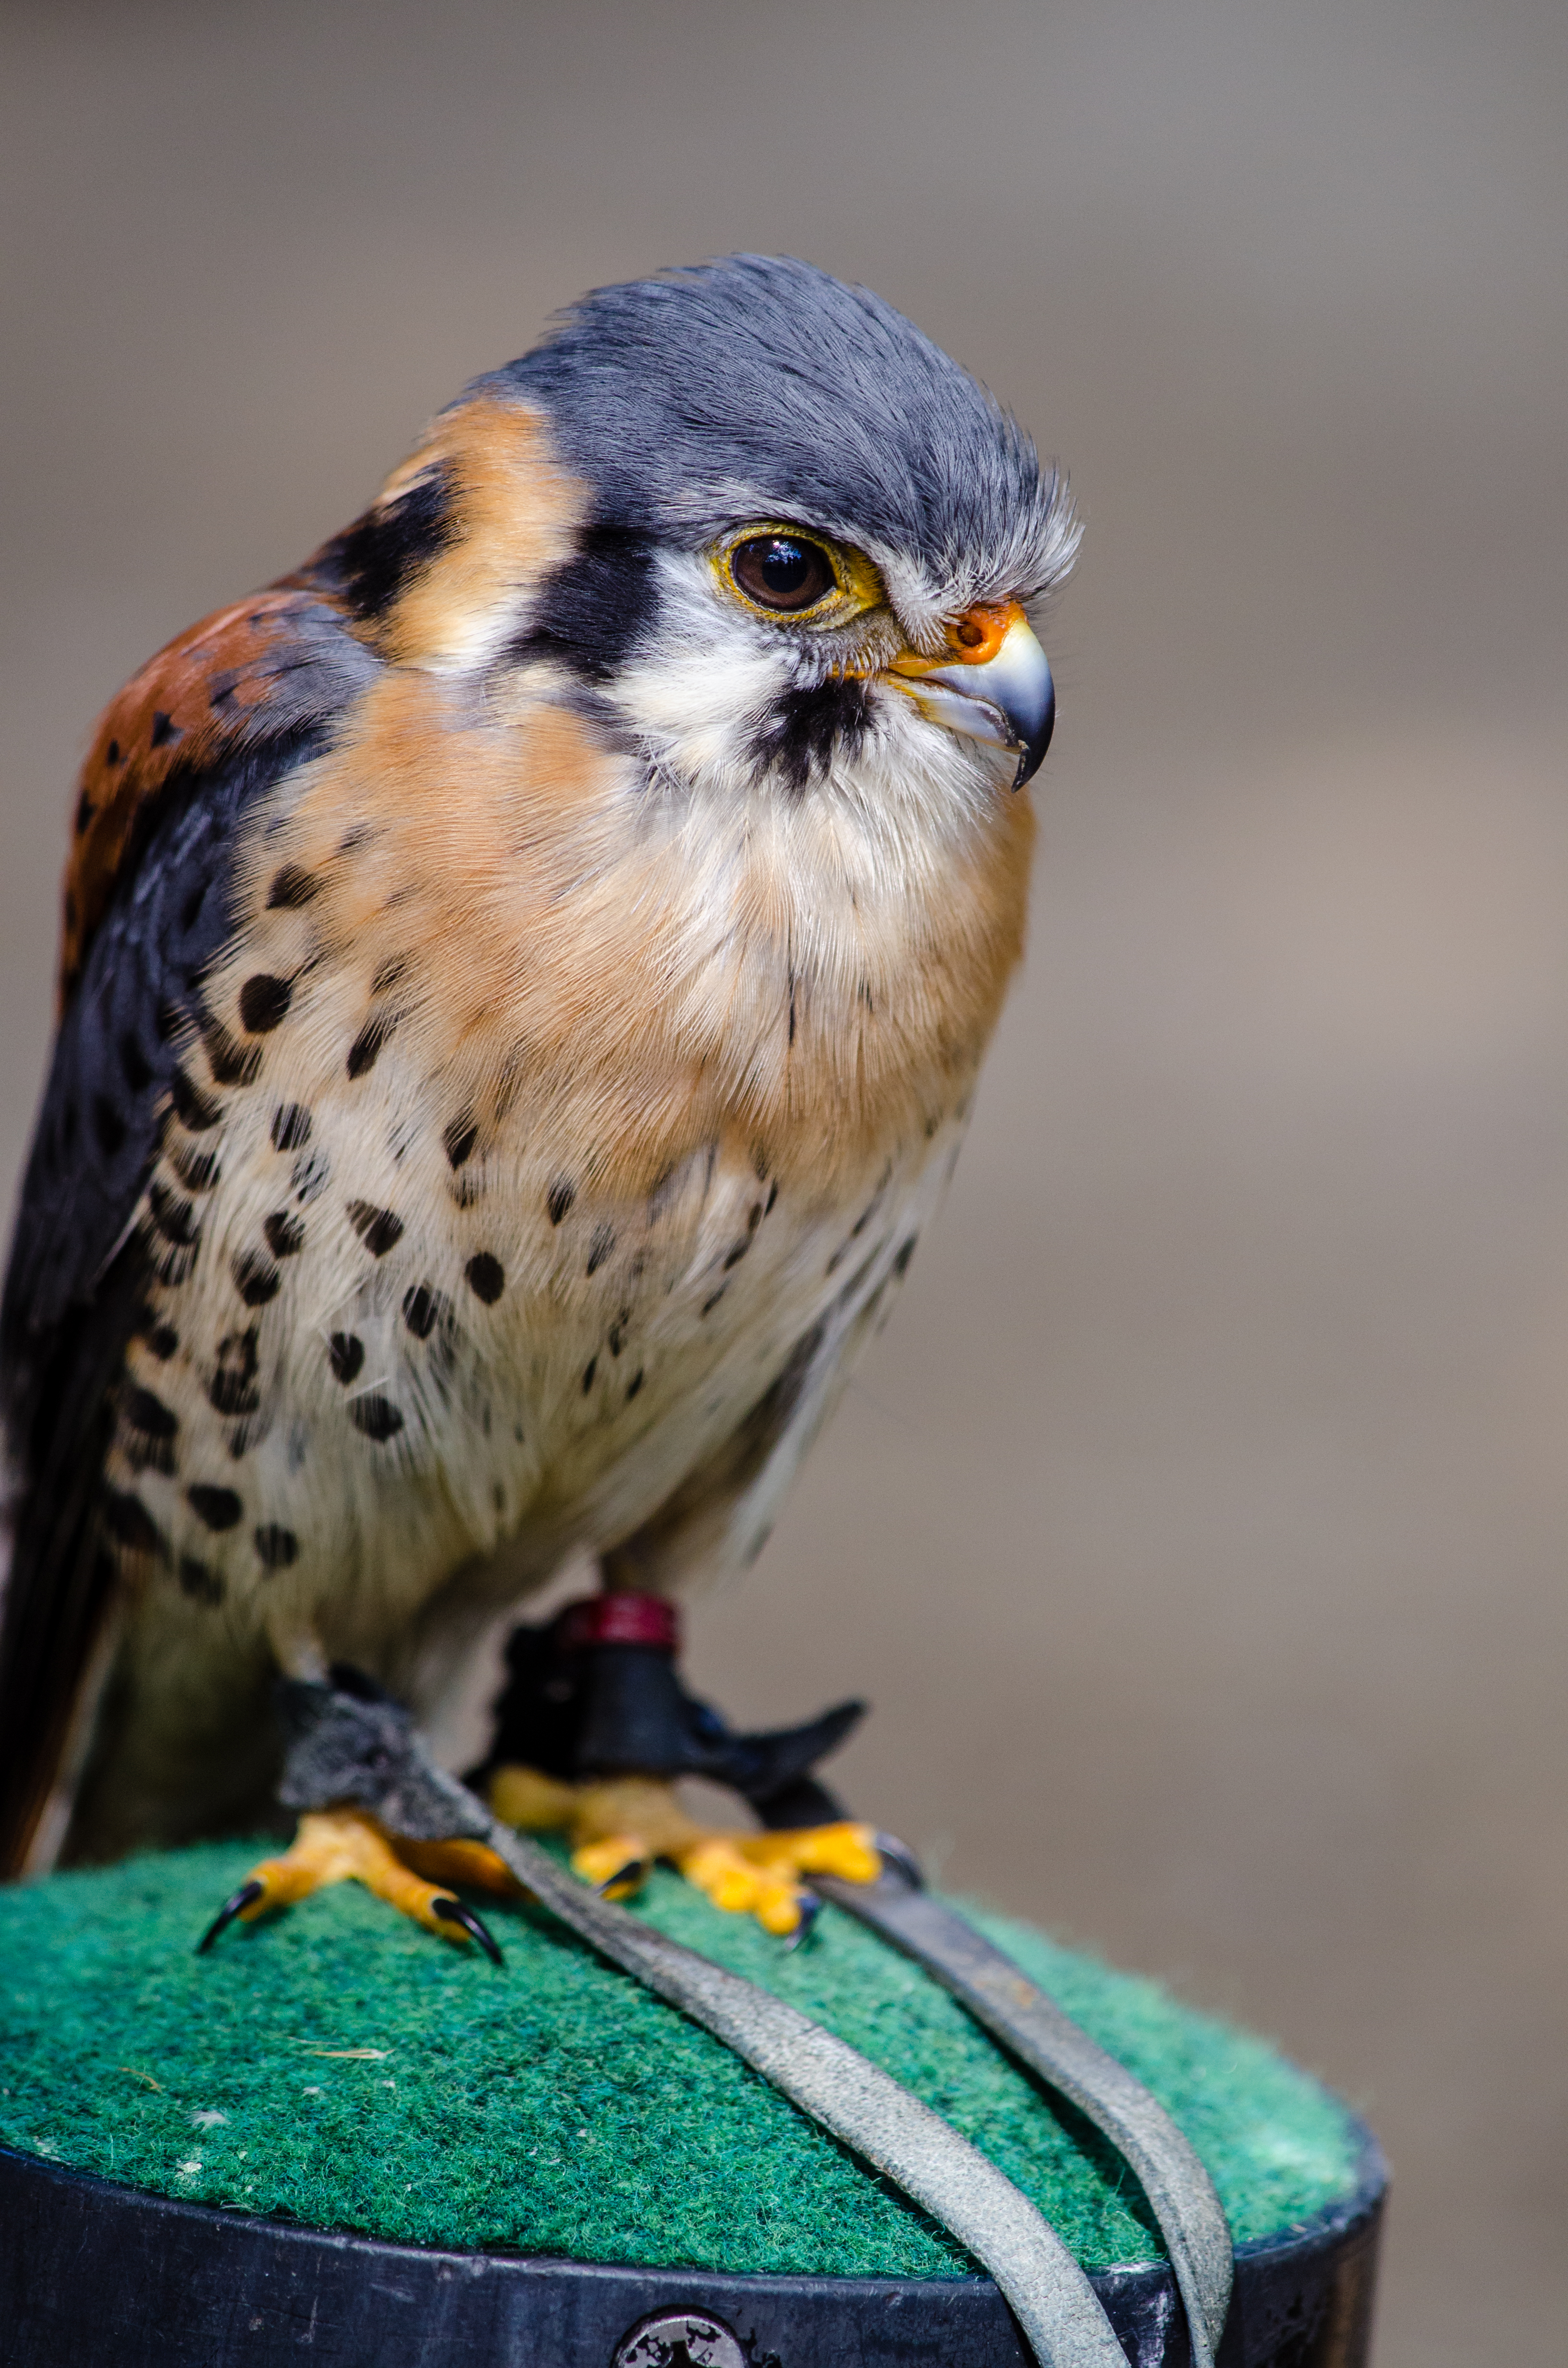
bird, bokeh, animal, wildlife, zoo, beak, blue, owl, fauna, bird of prey, close up, american, vertebrate, tier, vogel, tierpark, falcon, kestrel, falke, buntfalke, accipitriformes